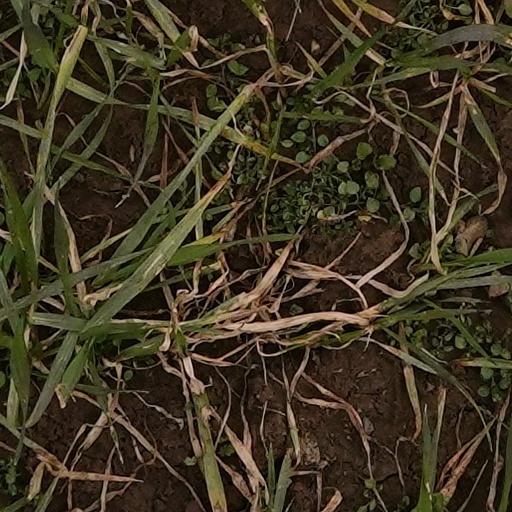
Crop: wheat